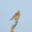
Label: bird